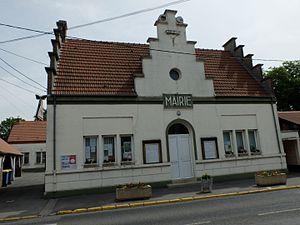
Vue de la mairie d'Hénin-sur-Cojeul.
Hénin-sur-Cojeul est une commune française située dans le département du Pas-de-Calais en région Hauts-de-France.